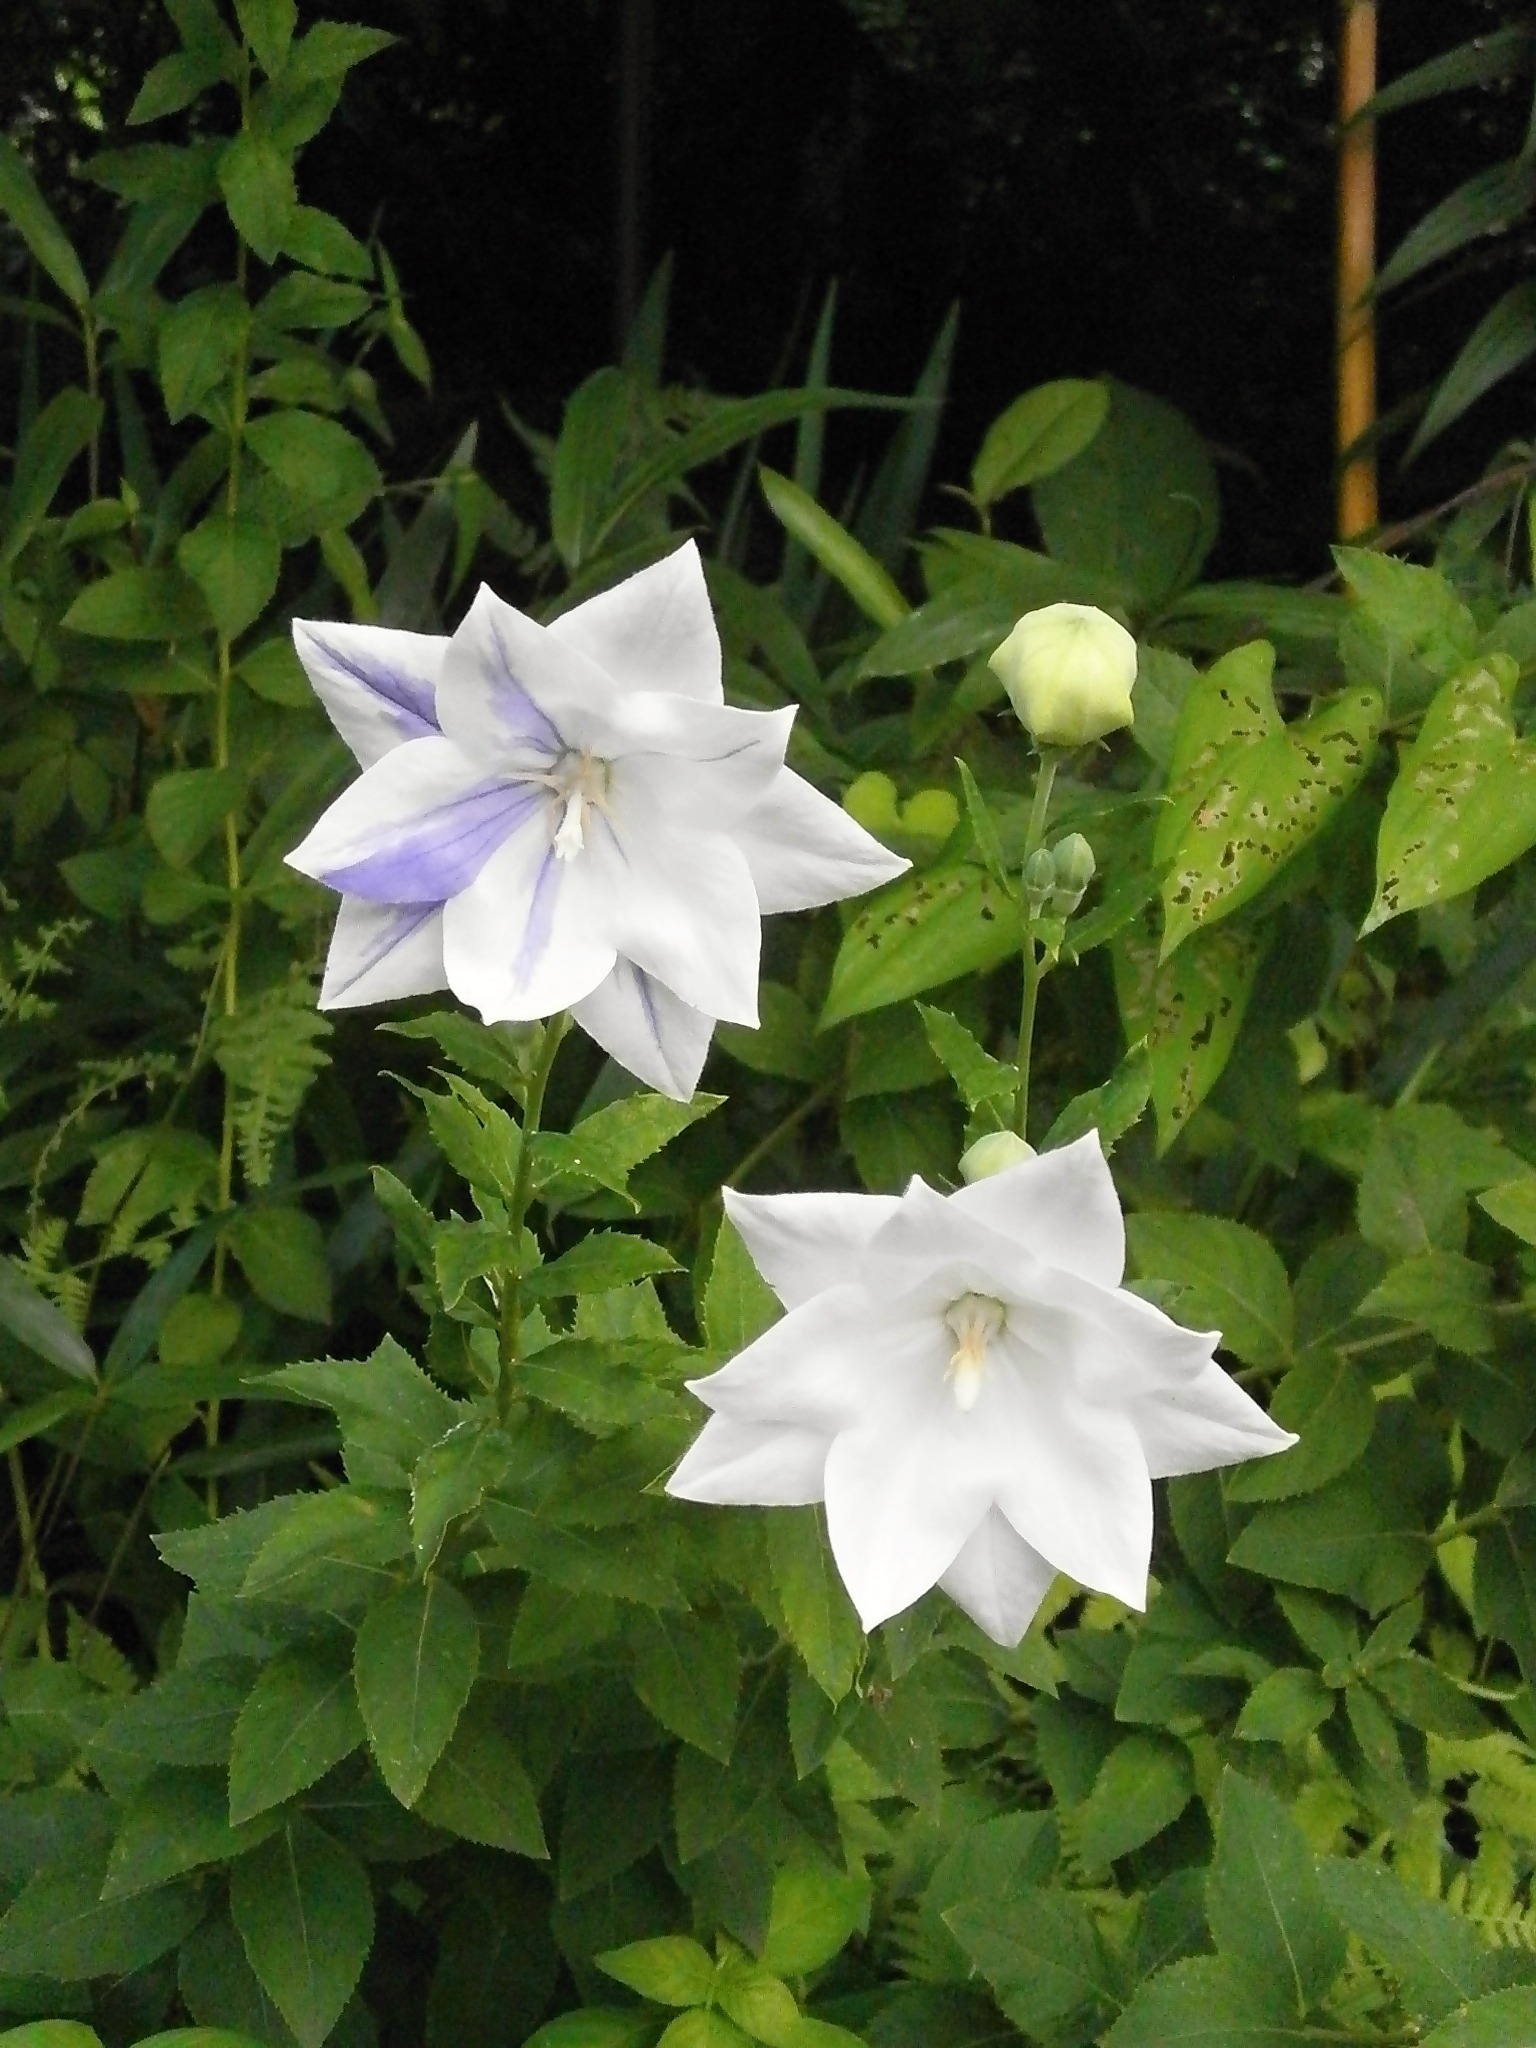
plant, flower, purple, petal, botany, flora, wildflower, morning glory, moonflower, white flowers, summer flowers, jasmine, flowering plant, bellflower family, land plant, morning glory family, kikyo, platycodon grandiflorum a dc